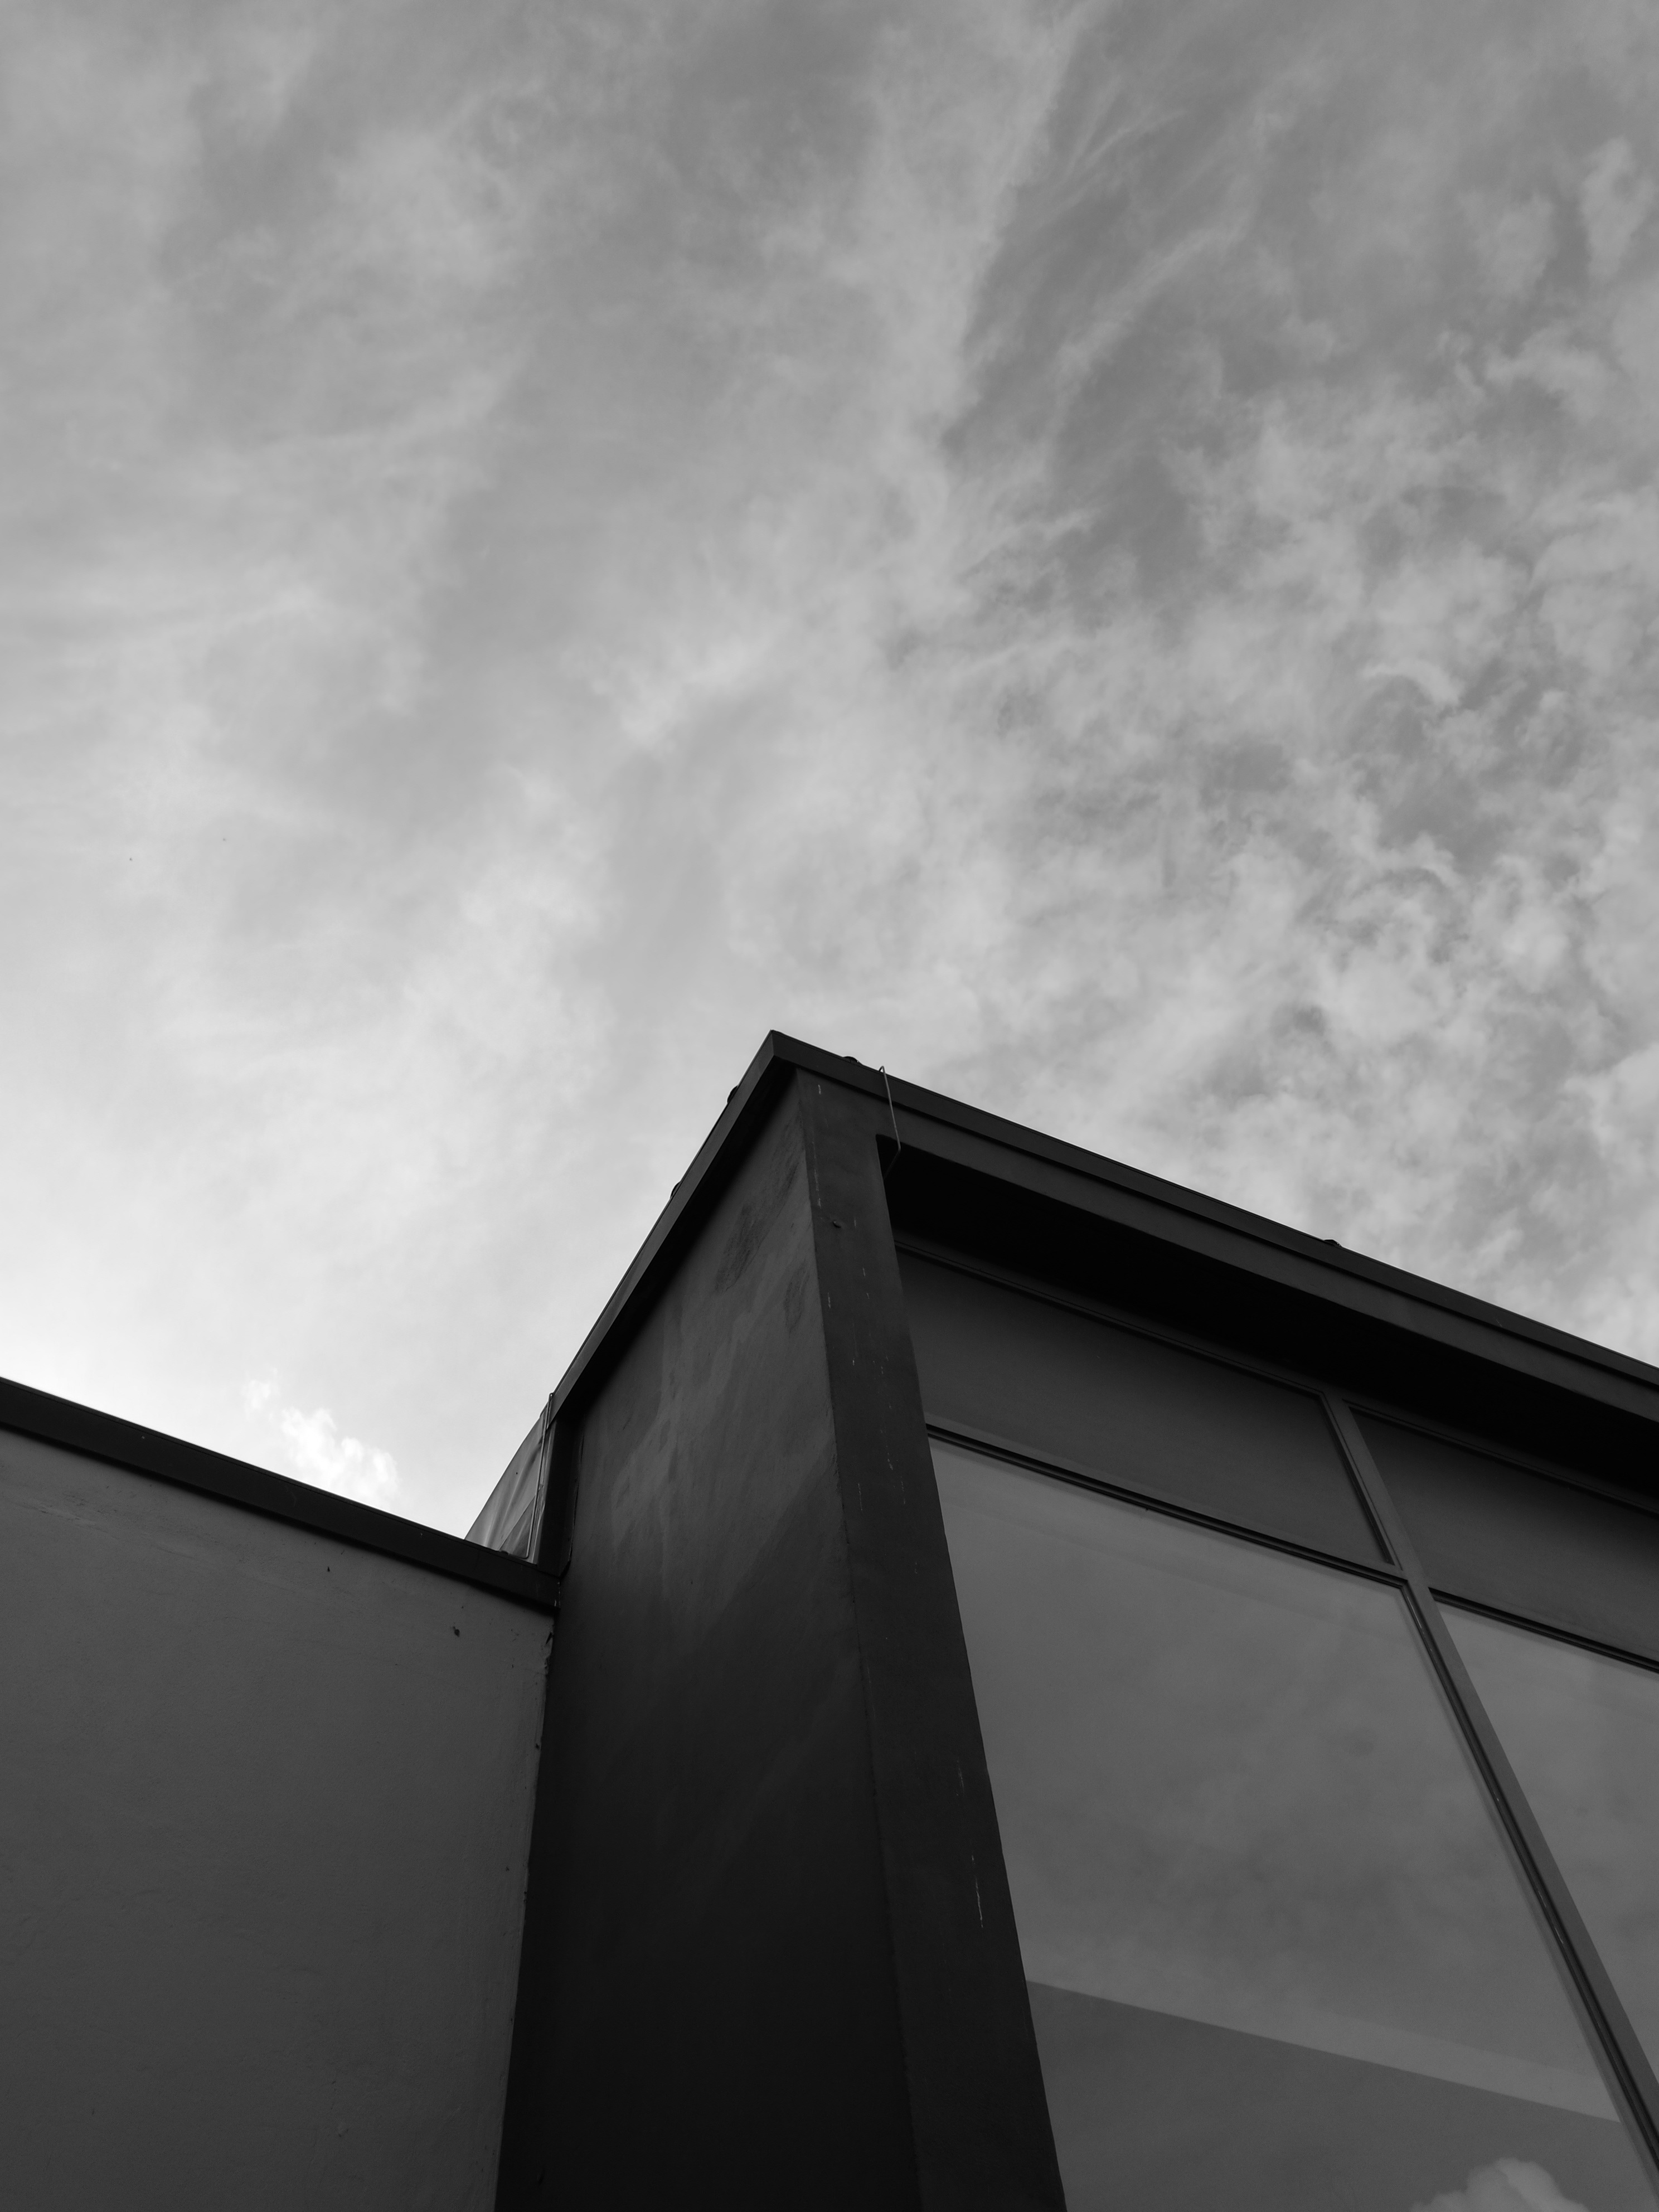
light, cloud, black and white, architecture, sky, white, sunlight, line, reflection, facade, darkness, blue, professional, black, monochrome, symmetry, shape, monochrome photography, atmosphere of earth